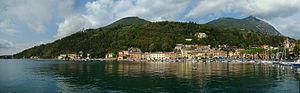
Toscolano-Maderno est une commune italienne d'environ 7 900 habitants, située dans la province de Brescia dans la région Lombardie, dans le nord de l'Italie.